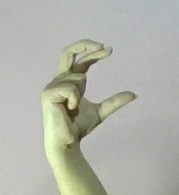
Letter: thal